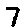
Label: 7